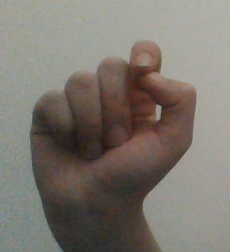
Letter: fa